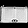
Label: Bag